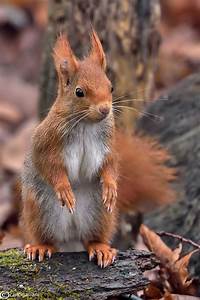
Label: scoiattolo